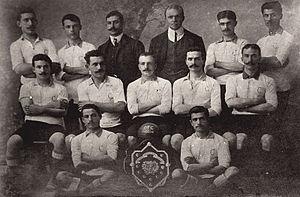
Le football dans l'Empire ottoman était le sport le plus populaire et dont la pratique est la plus répandue.